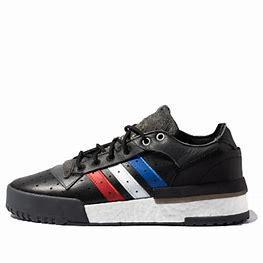
Brand: adidas
Model: originals Adidas Originals Rivalry Rm